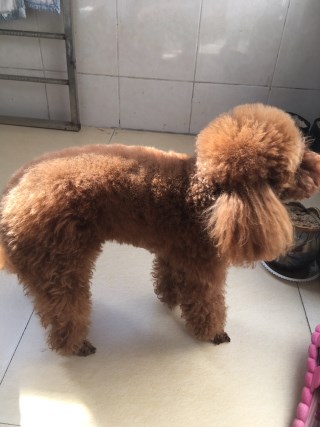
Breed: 7449-n000128-teddy